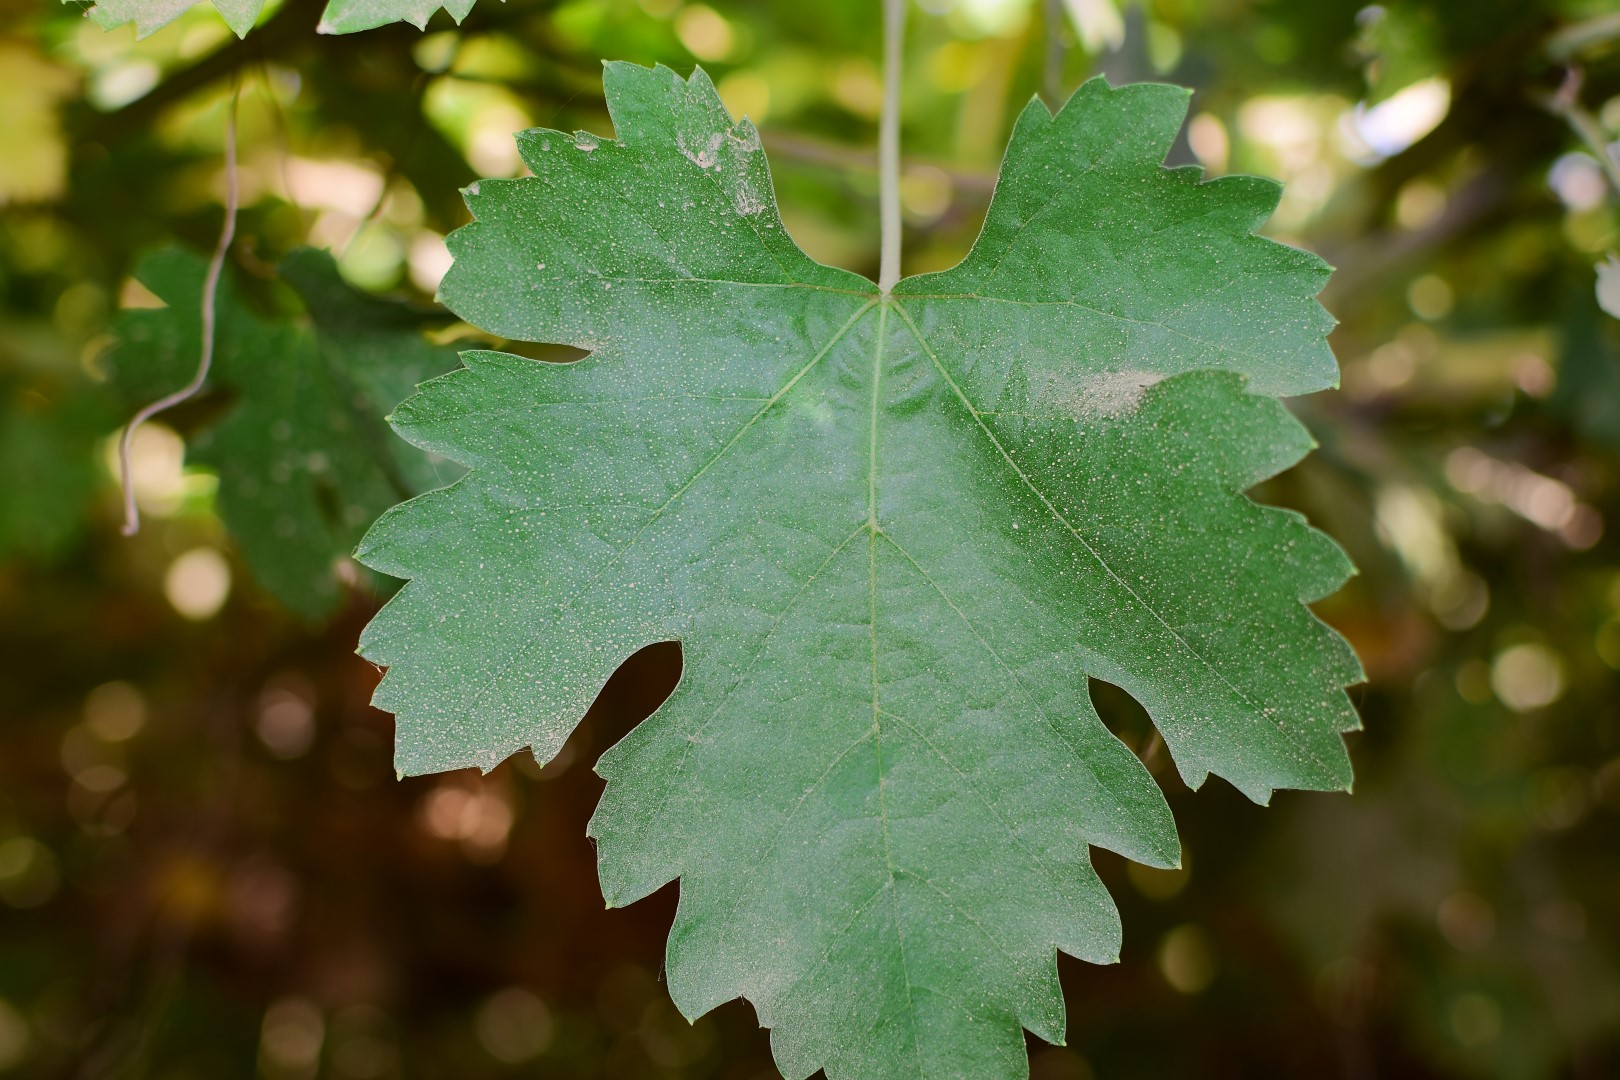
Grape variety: Riasi